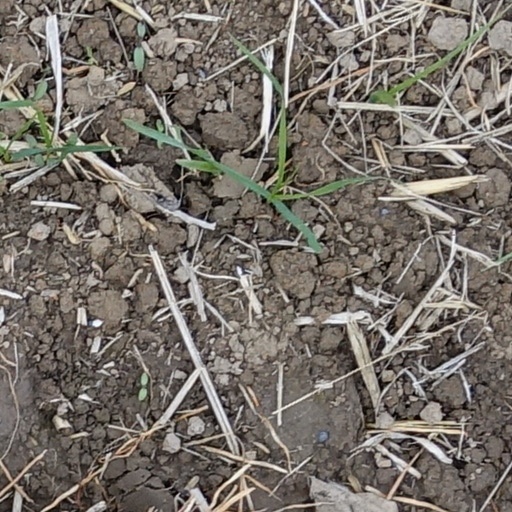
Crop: wheat